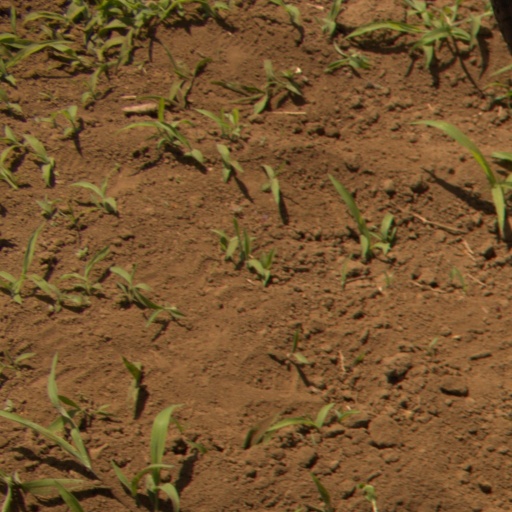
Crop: Jerusalem artichoke